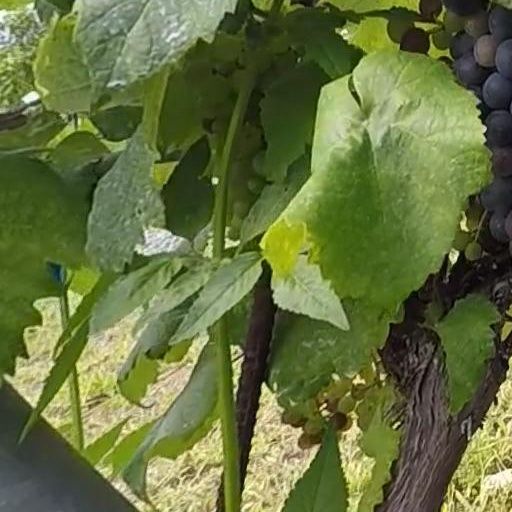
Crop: grape